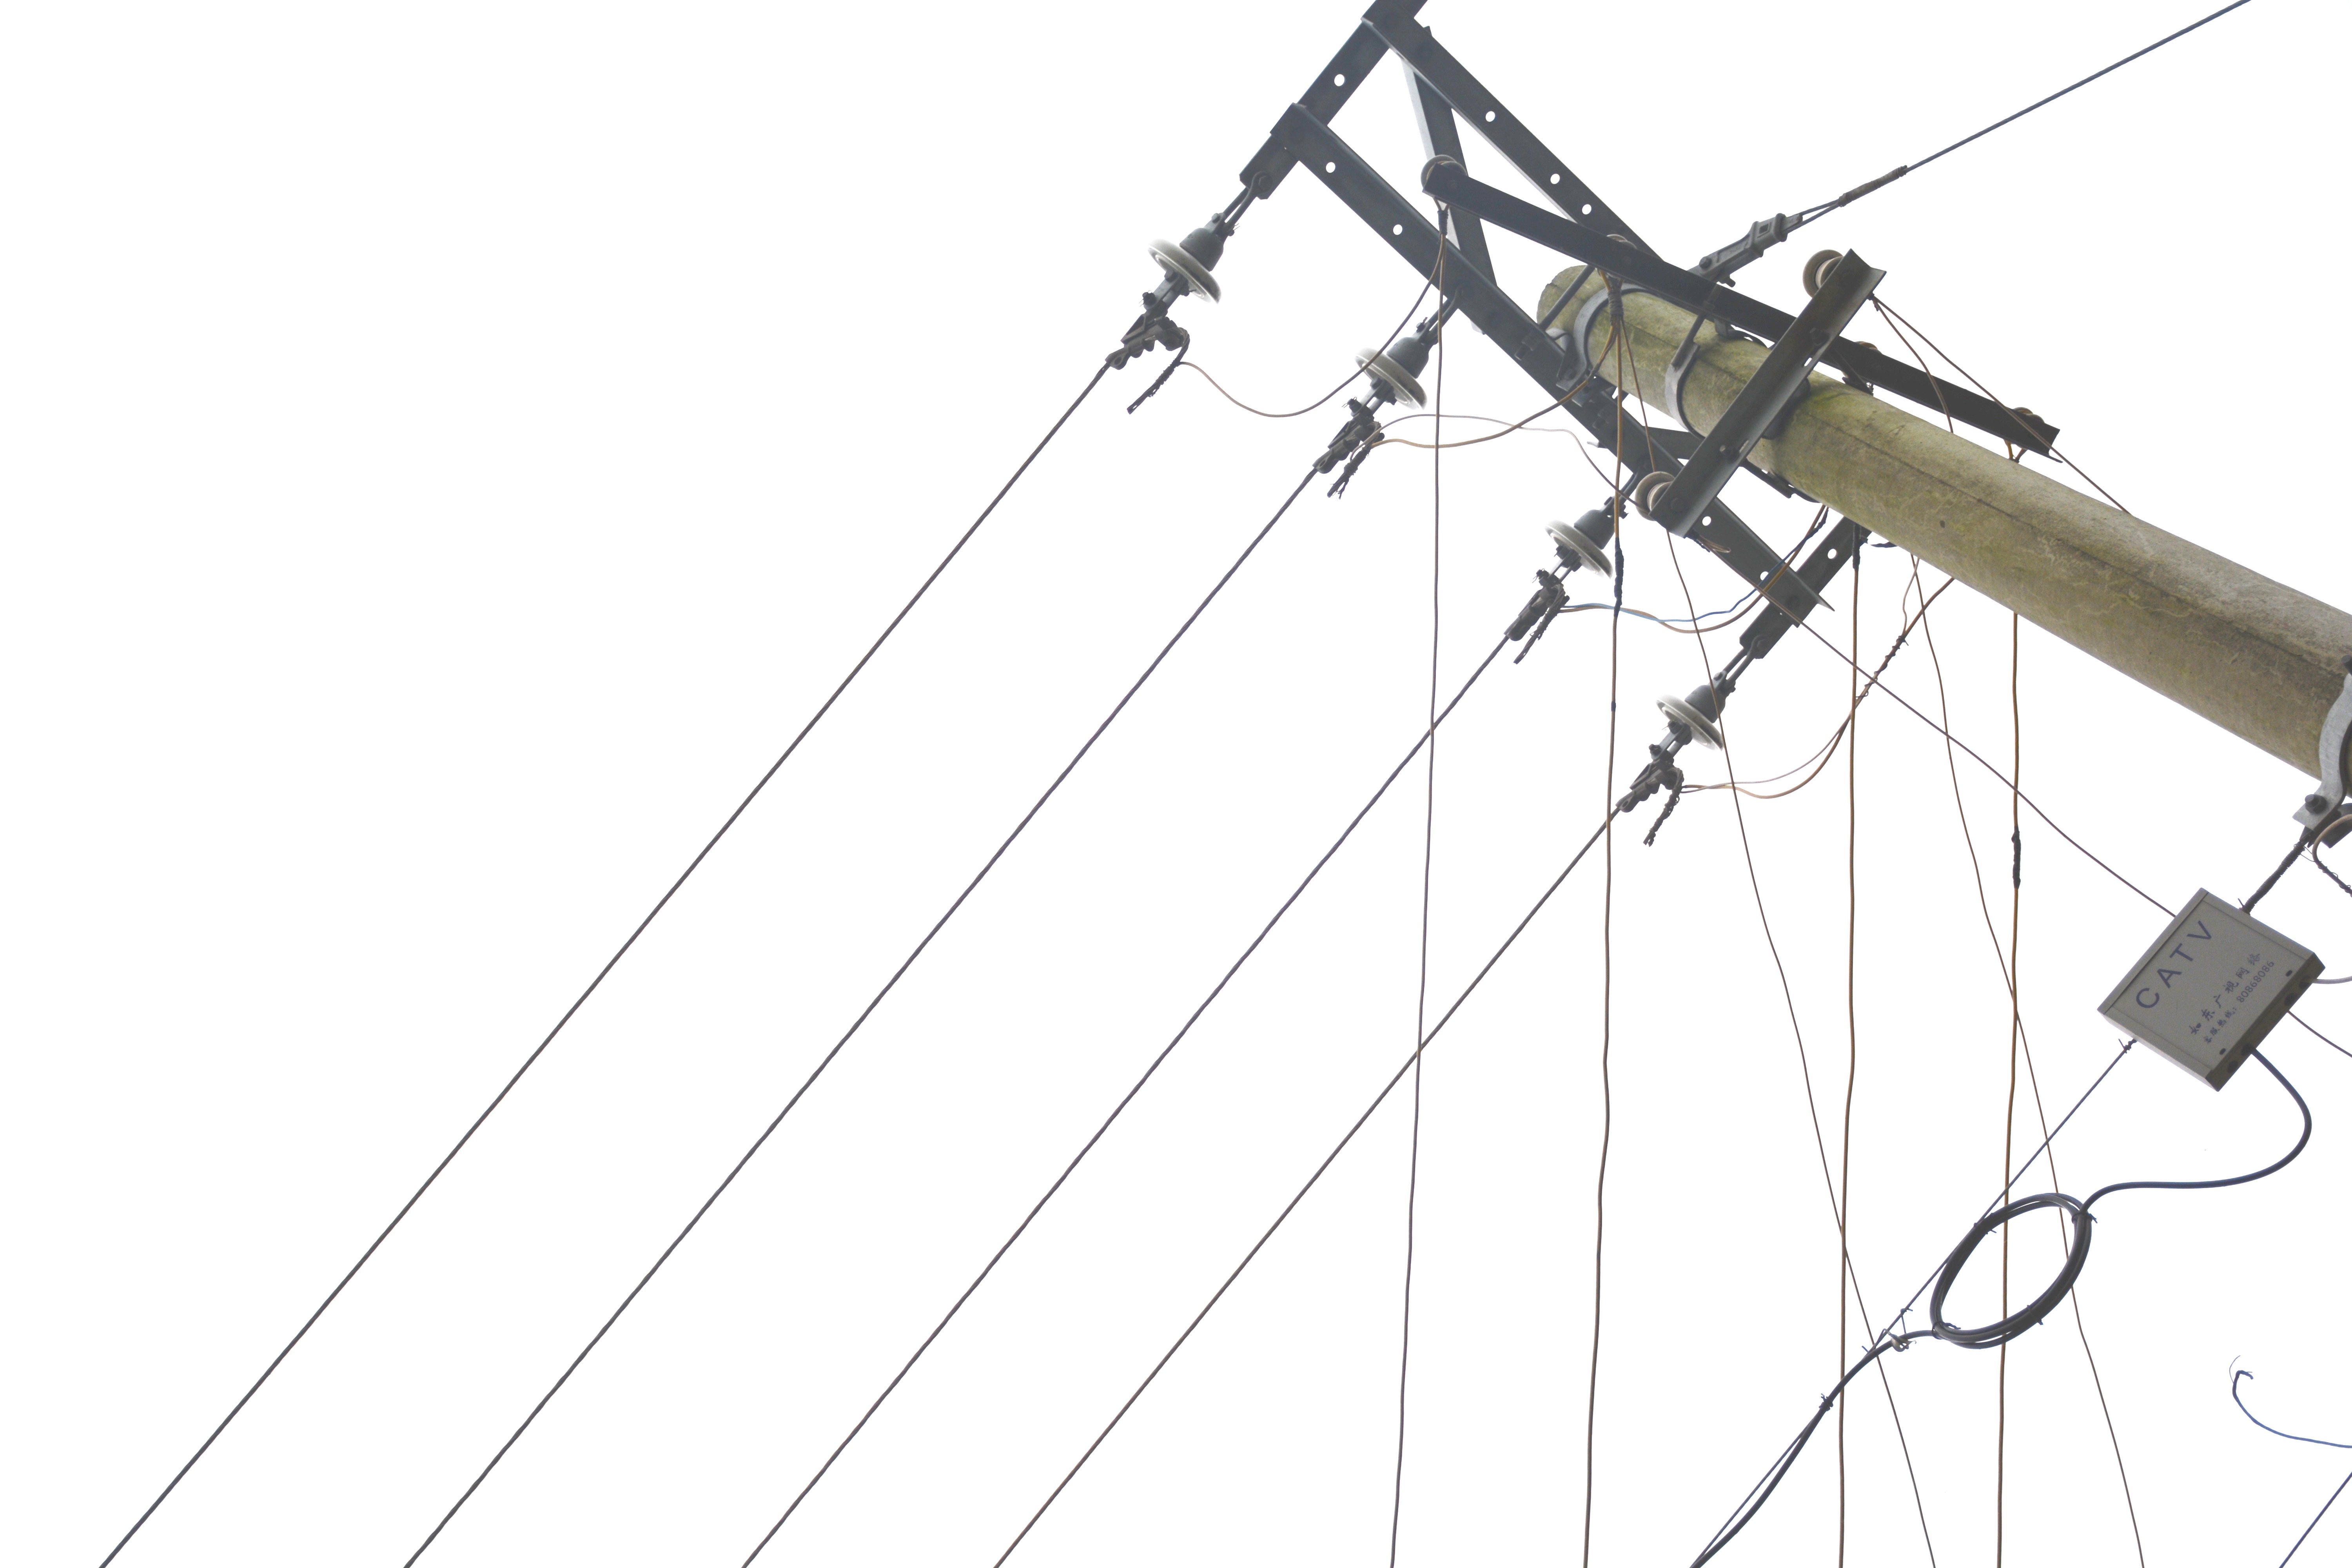
line, mast, net